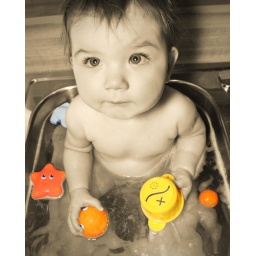
9 month old girl in the have a bath in the sink with toys. selective coloring.